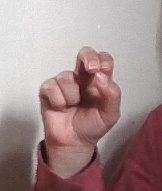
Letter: gaaf